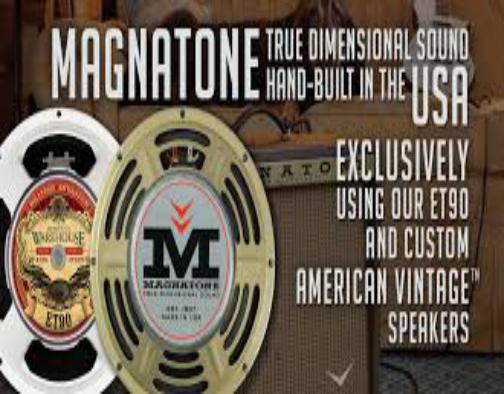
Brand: magnatone
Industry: Electronic